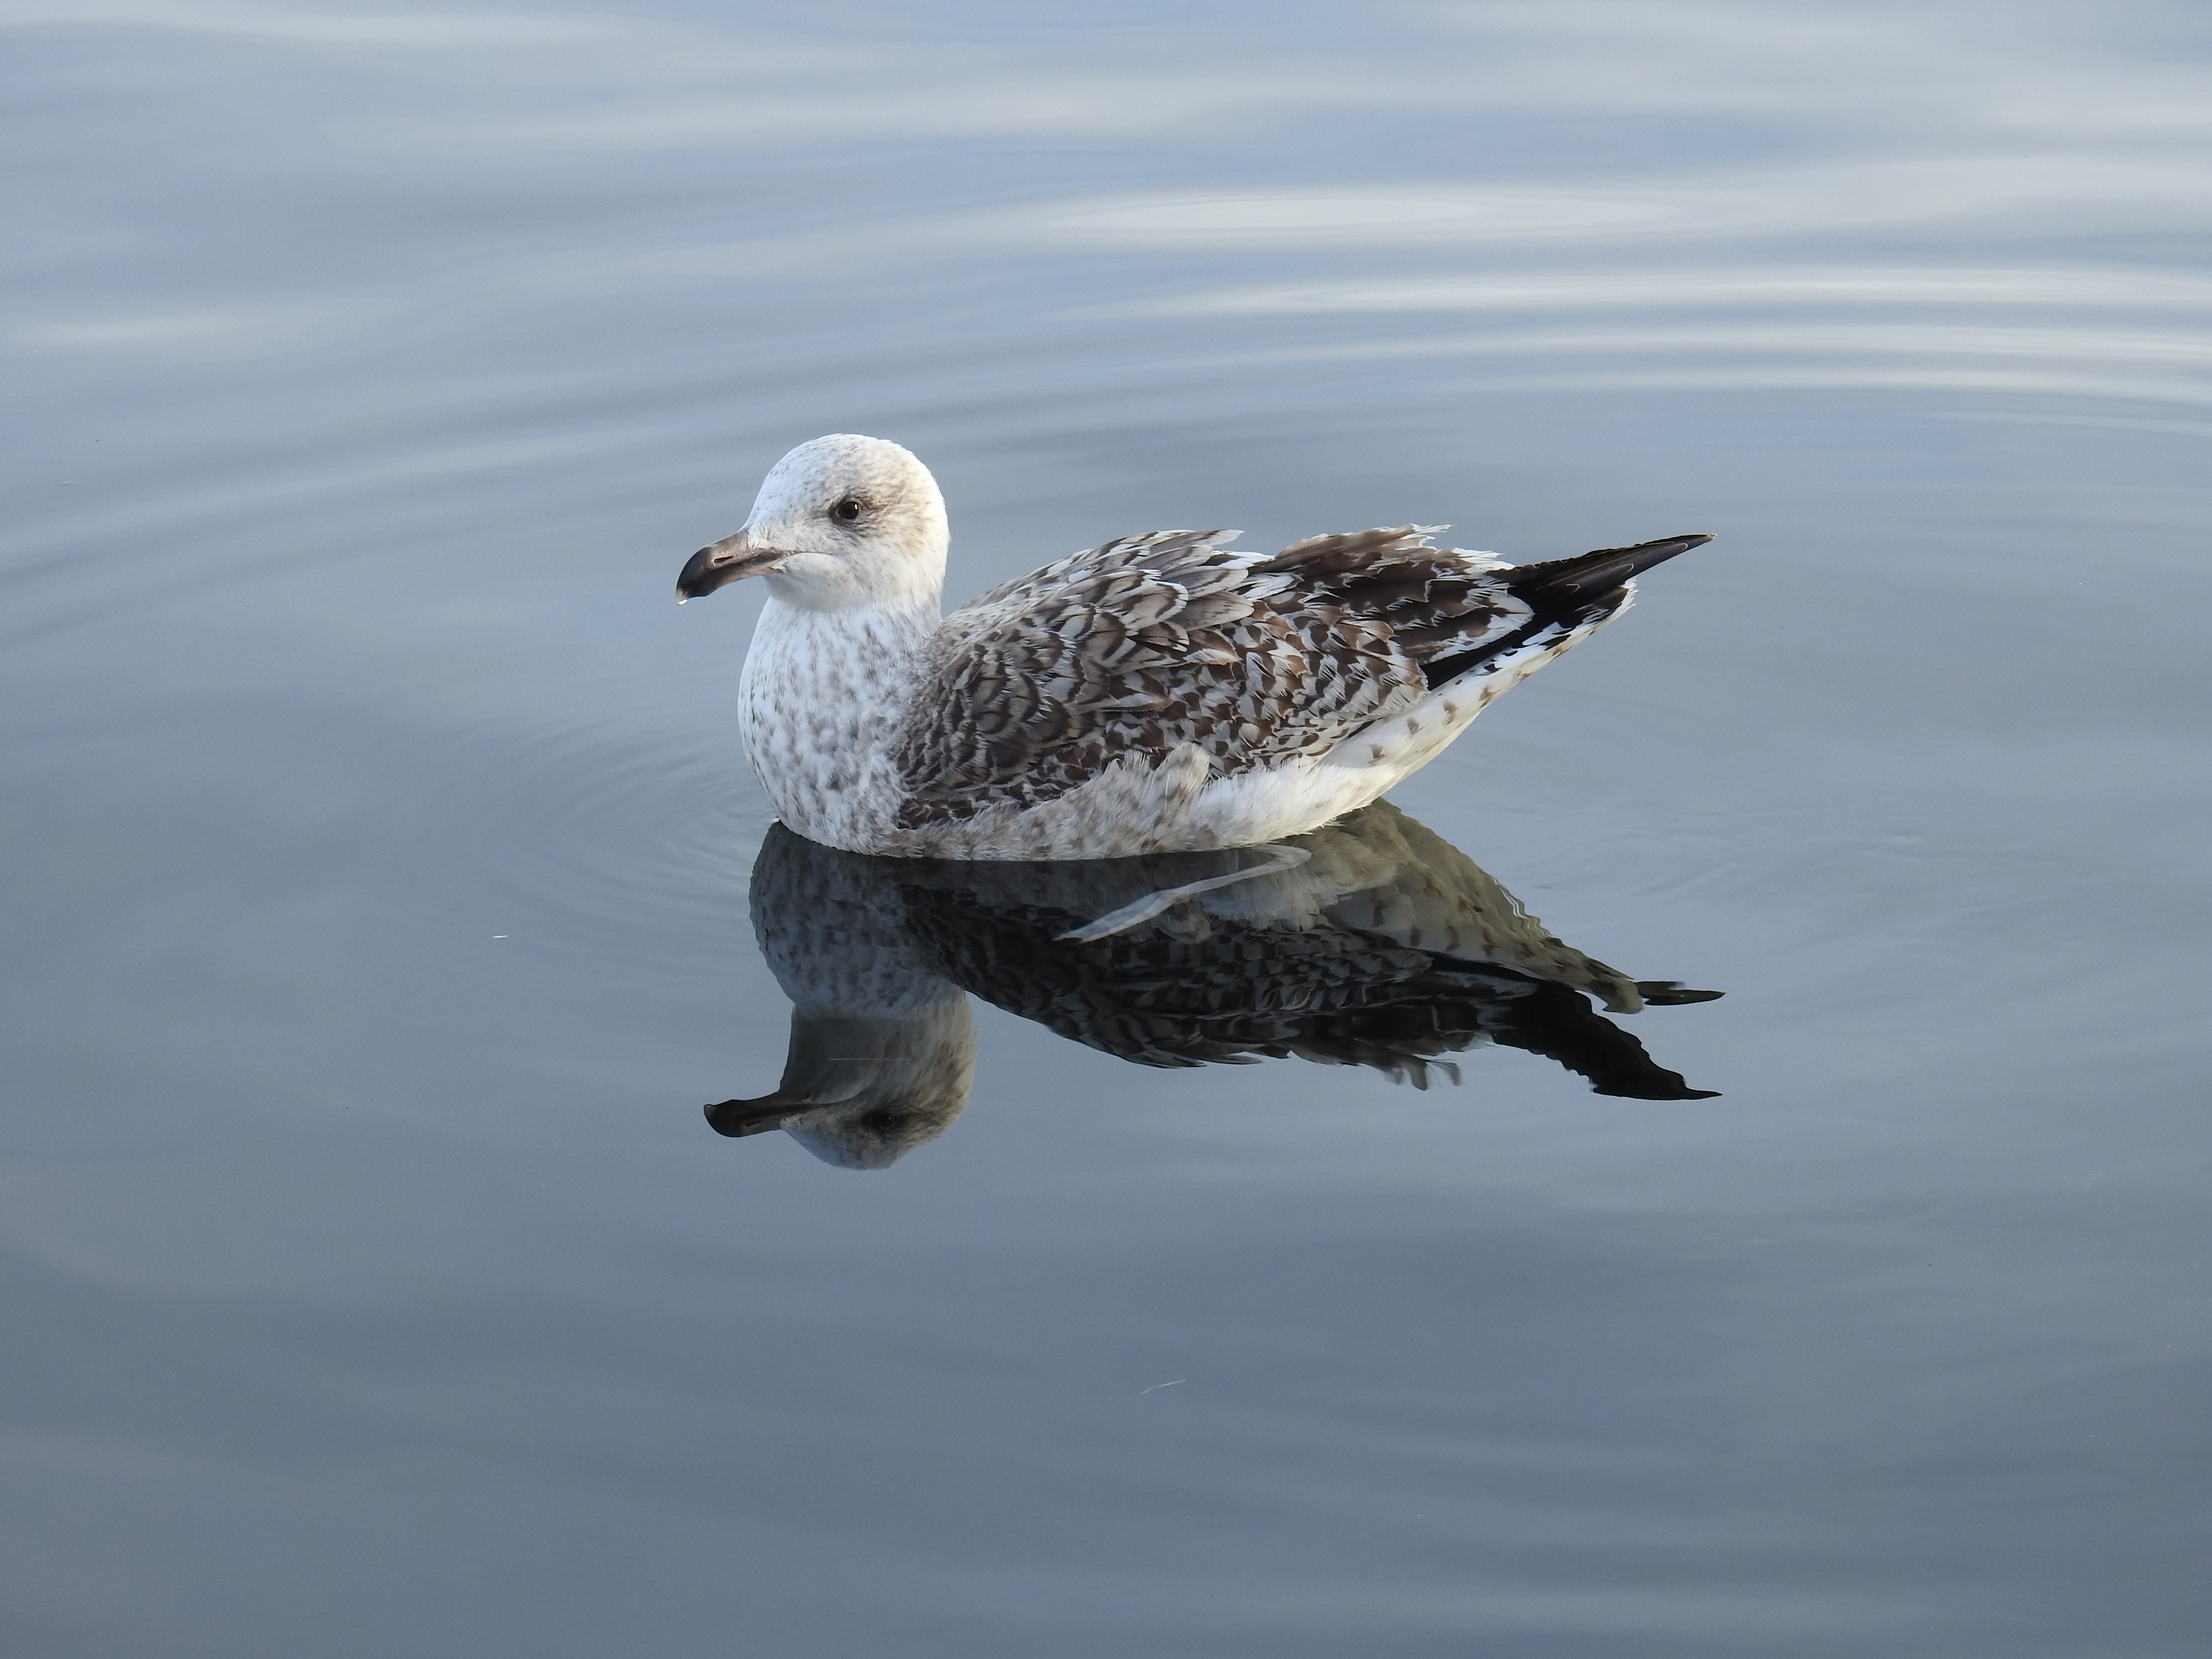
sea, bird, wing, seabird, seagull, wildlife, gull, beak, fauna, marine life, vertebrate, the nature of the, bird life, charadriiformes, the seagull, european herring gull